1925 Pittsburgh Panthers football team

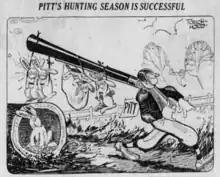
Cartoon celebrating November 7, 1925 Pitt vs. W. & J. game

Graduate Manager Karl Davis scheduled Johns Hopkins as the set-up opponent for the Panthers prior to their final big three games to end the season. After posting a very respectable 5–1–2 record in 1924, sixth-year coach Ray Van Orman brought his 1925 Black and Blue eleven to Pitt Stadium with a 2–2 record. This was the last time Pitt and Johns Hopkins met on the gridiron.